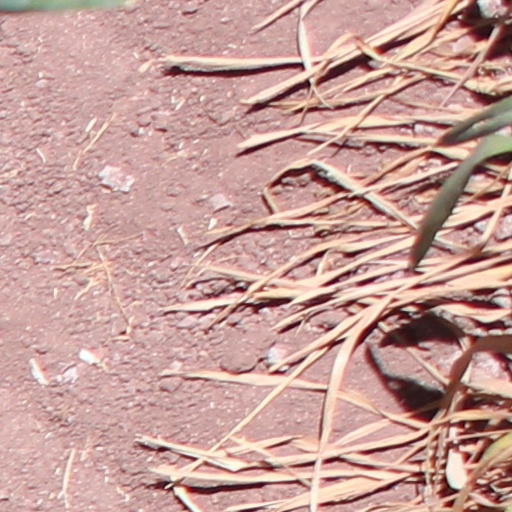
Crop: wheat